Saint Louis University School of Medicine

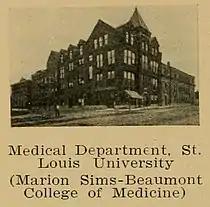
Marion Sims-Beaumont College of Medicine in 1910

Since 1994, the students and physicians of the School of Medicine have provided free primary healthcare services in an academic environment through their Health Resource Center. They currently operate several free clinics throughout the Saint Louis area including an asthma and allergy clinic, a heart health clinic, a diabetes clinic, a foot health clinic, a geriatric assessment clinic, a physical therapy clinic, a mental health clinic, an optometry clinic, an OB-GYN clinic, and a dermatology clinic.